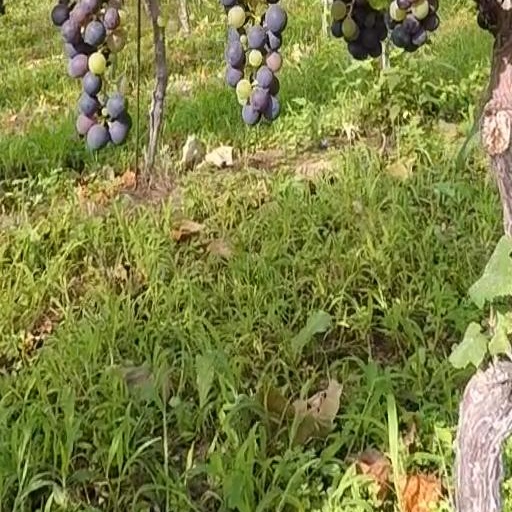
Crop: grape